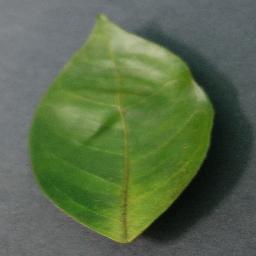
Label: Orange___Haunglongbing_(Citrus_greening)